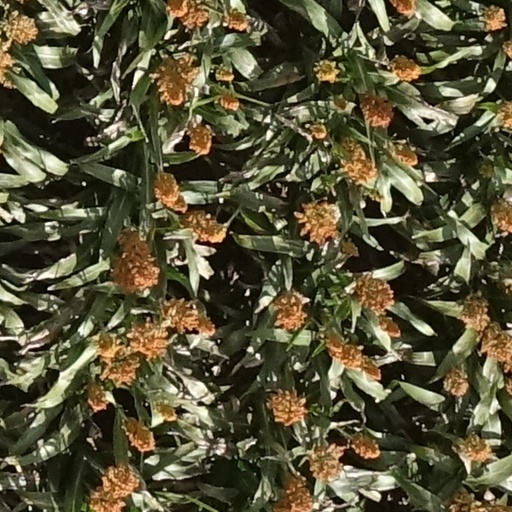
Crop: sorghum